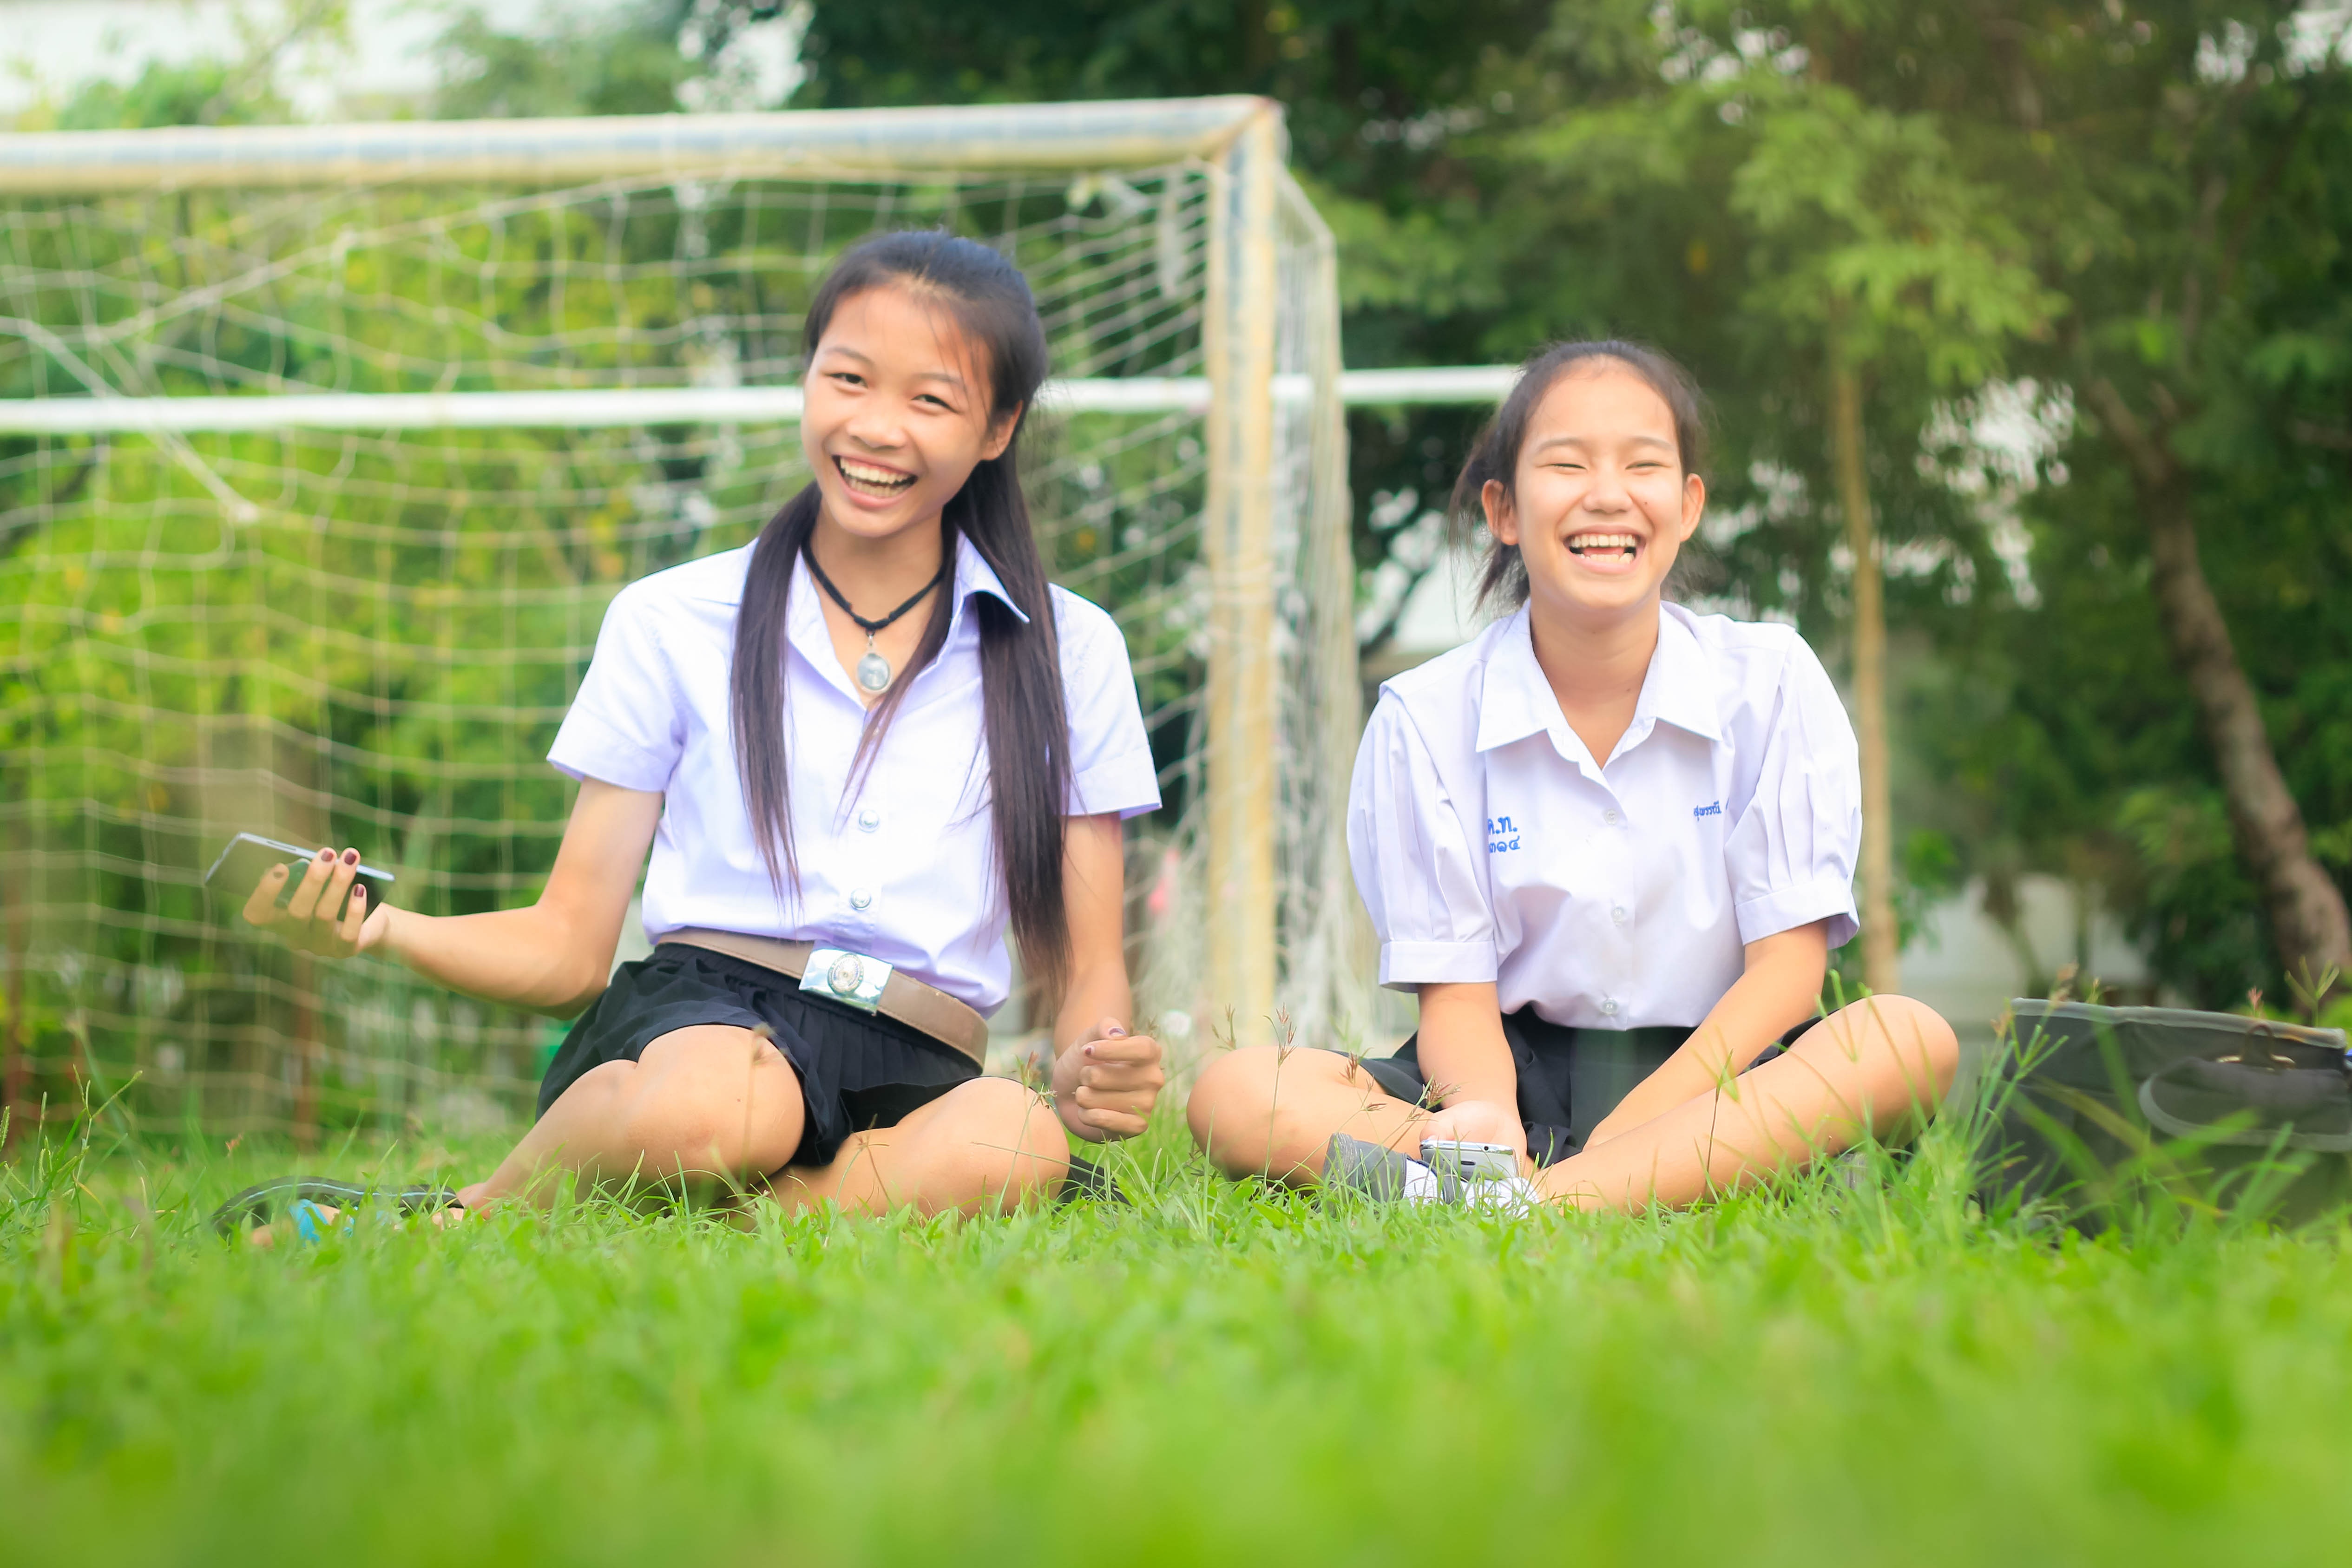
person, people, girl, lawn, lady, leisure, long hair, face, family, students, image, pretty girl, instead, thailand language